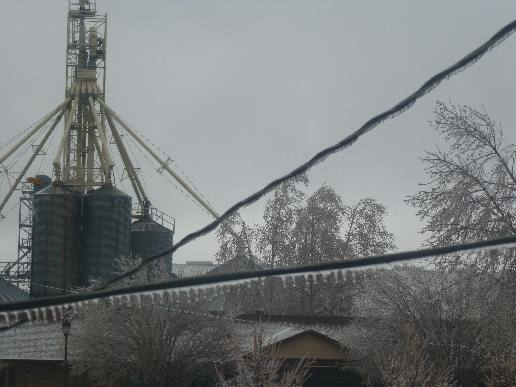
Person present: No